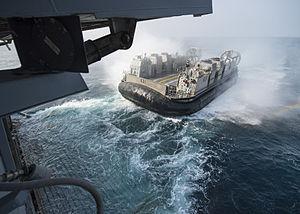
La classe Solgae, appelé aussi Solgae Type-631 est une classe de navires auxiliaires de type Landing Craft, Air Cushioned de la marine de la République de Corée.